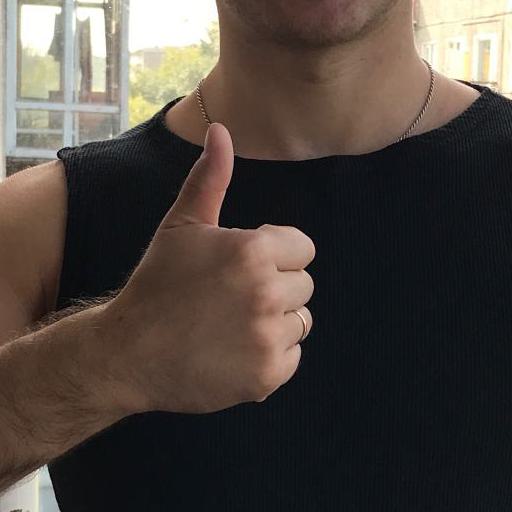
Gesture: like